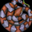
Label: snake